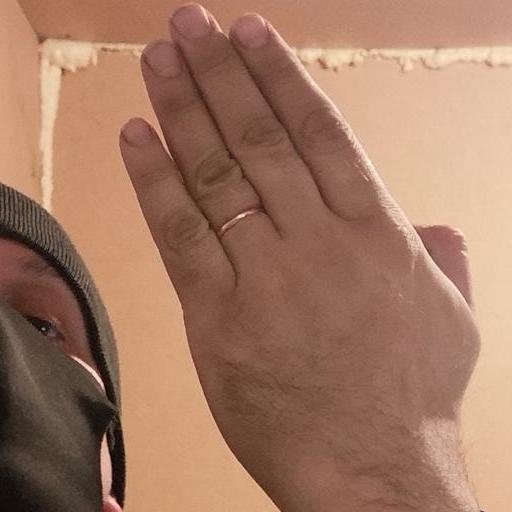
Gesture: stop_inverted